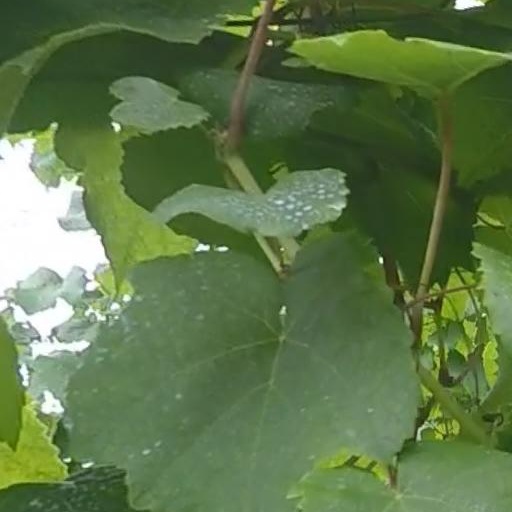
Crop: grape